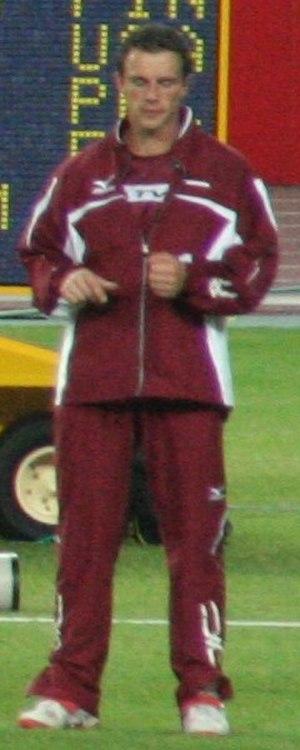
Ēriks Rags, né le 1ᵉʳ juin 1975 à Ventspils, est un athlète letton spécialiste du lancer du javelot. Sa meilleure performance personnelle est de 86,47 m, réalisée en juillet 2001 à Londres.